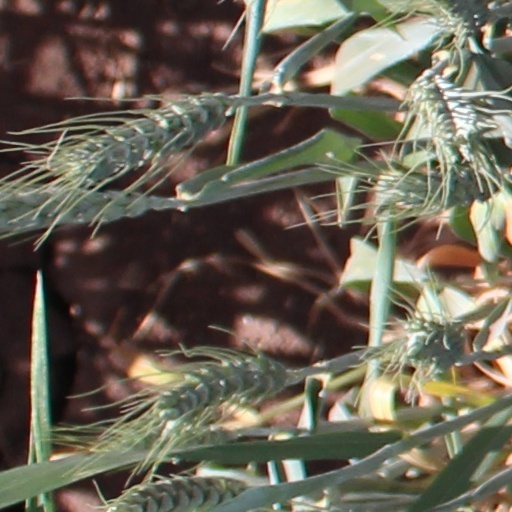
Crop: wheat